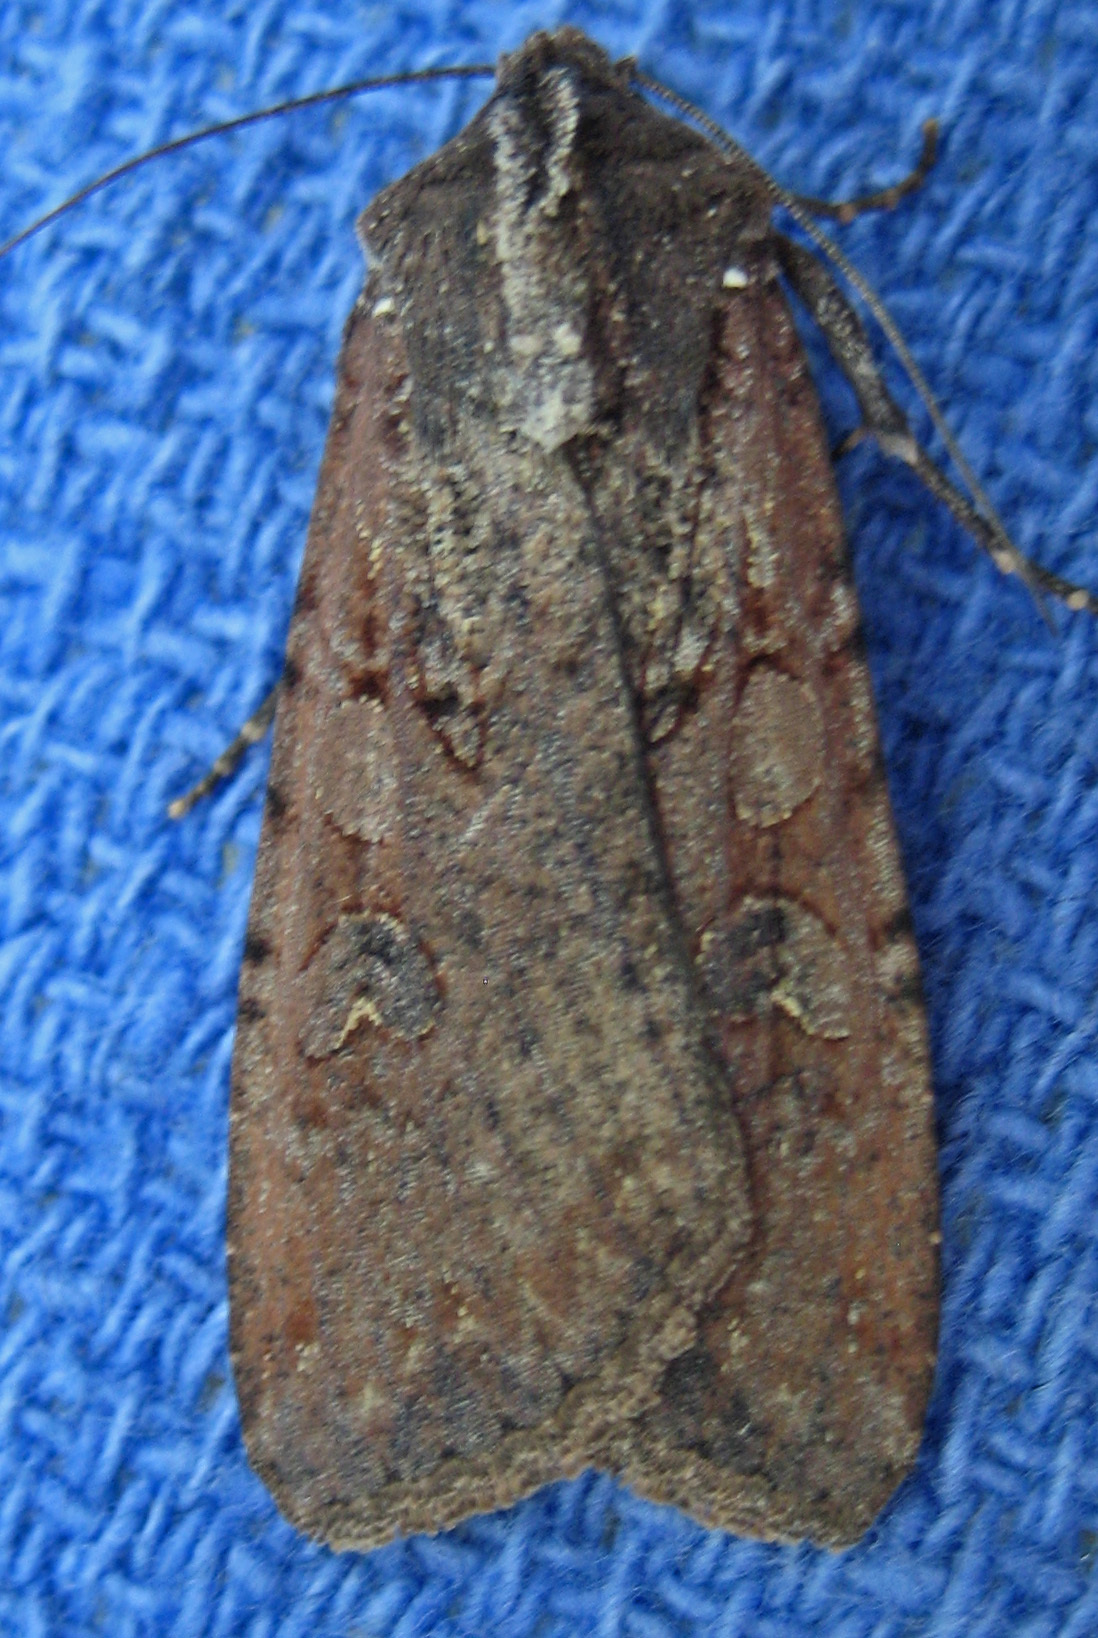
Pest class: cutworms